MaryJane Butters

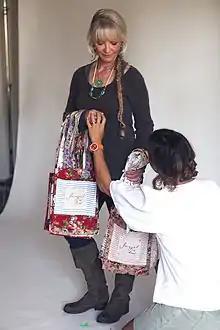
MaryJane poses with products from her brainchild Project F.A.R.M. (First-class American Rural Made), for a feature in More magazine.

Butters opened a bed & breakfast on the farm in 2004. Butters has used her bed & breakfast to diversify her business and promote the agritourism industry and “glamping" -- glamour camping -- a term now widely used in the media. Butters’ brand and merchandising rely on the notions of “glamorous camping” and feminized outdoor activities in a marketing approach she has described as “the juxtaposition of rugged and really pretty, grit and glam, diesel and absolutely darling.”